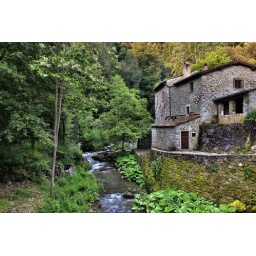
Small creek running alongside stone home in a valley in the Tuscany region of Italy